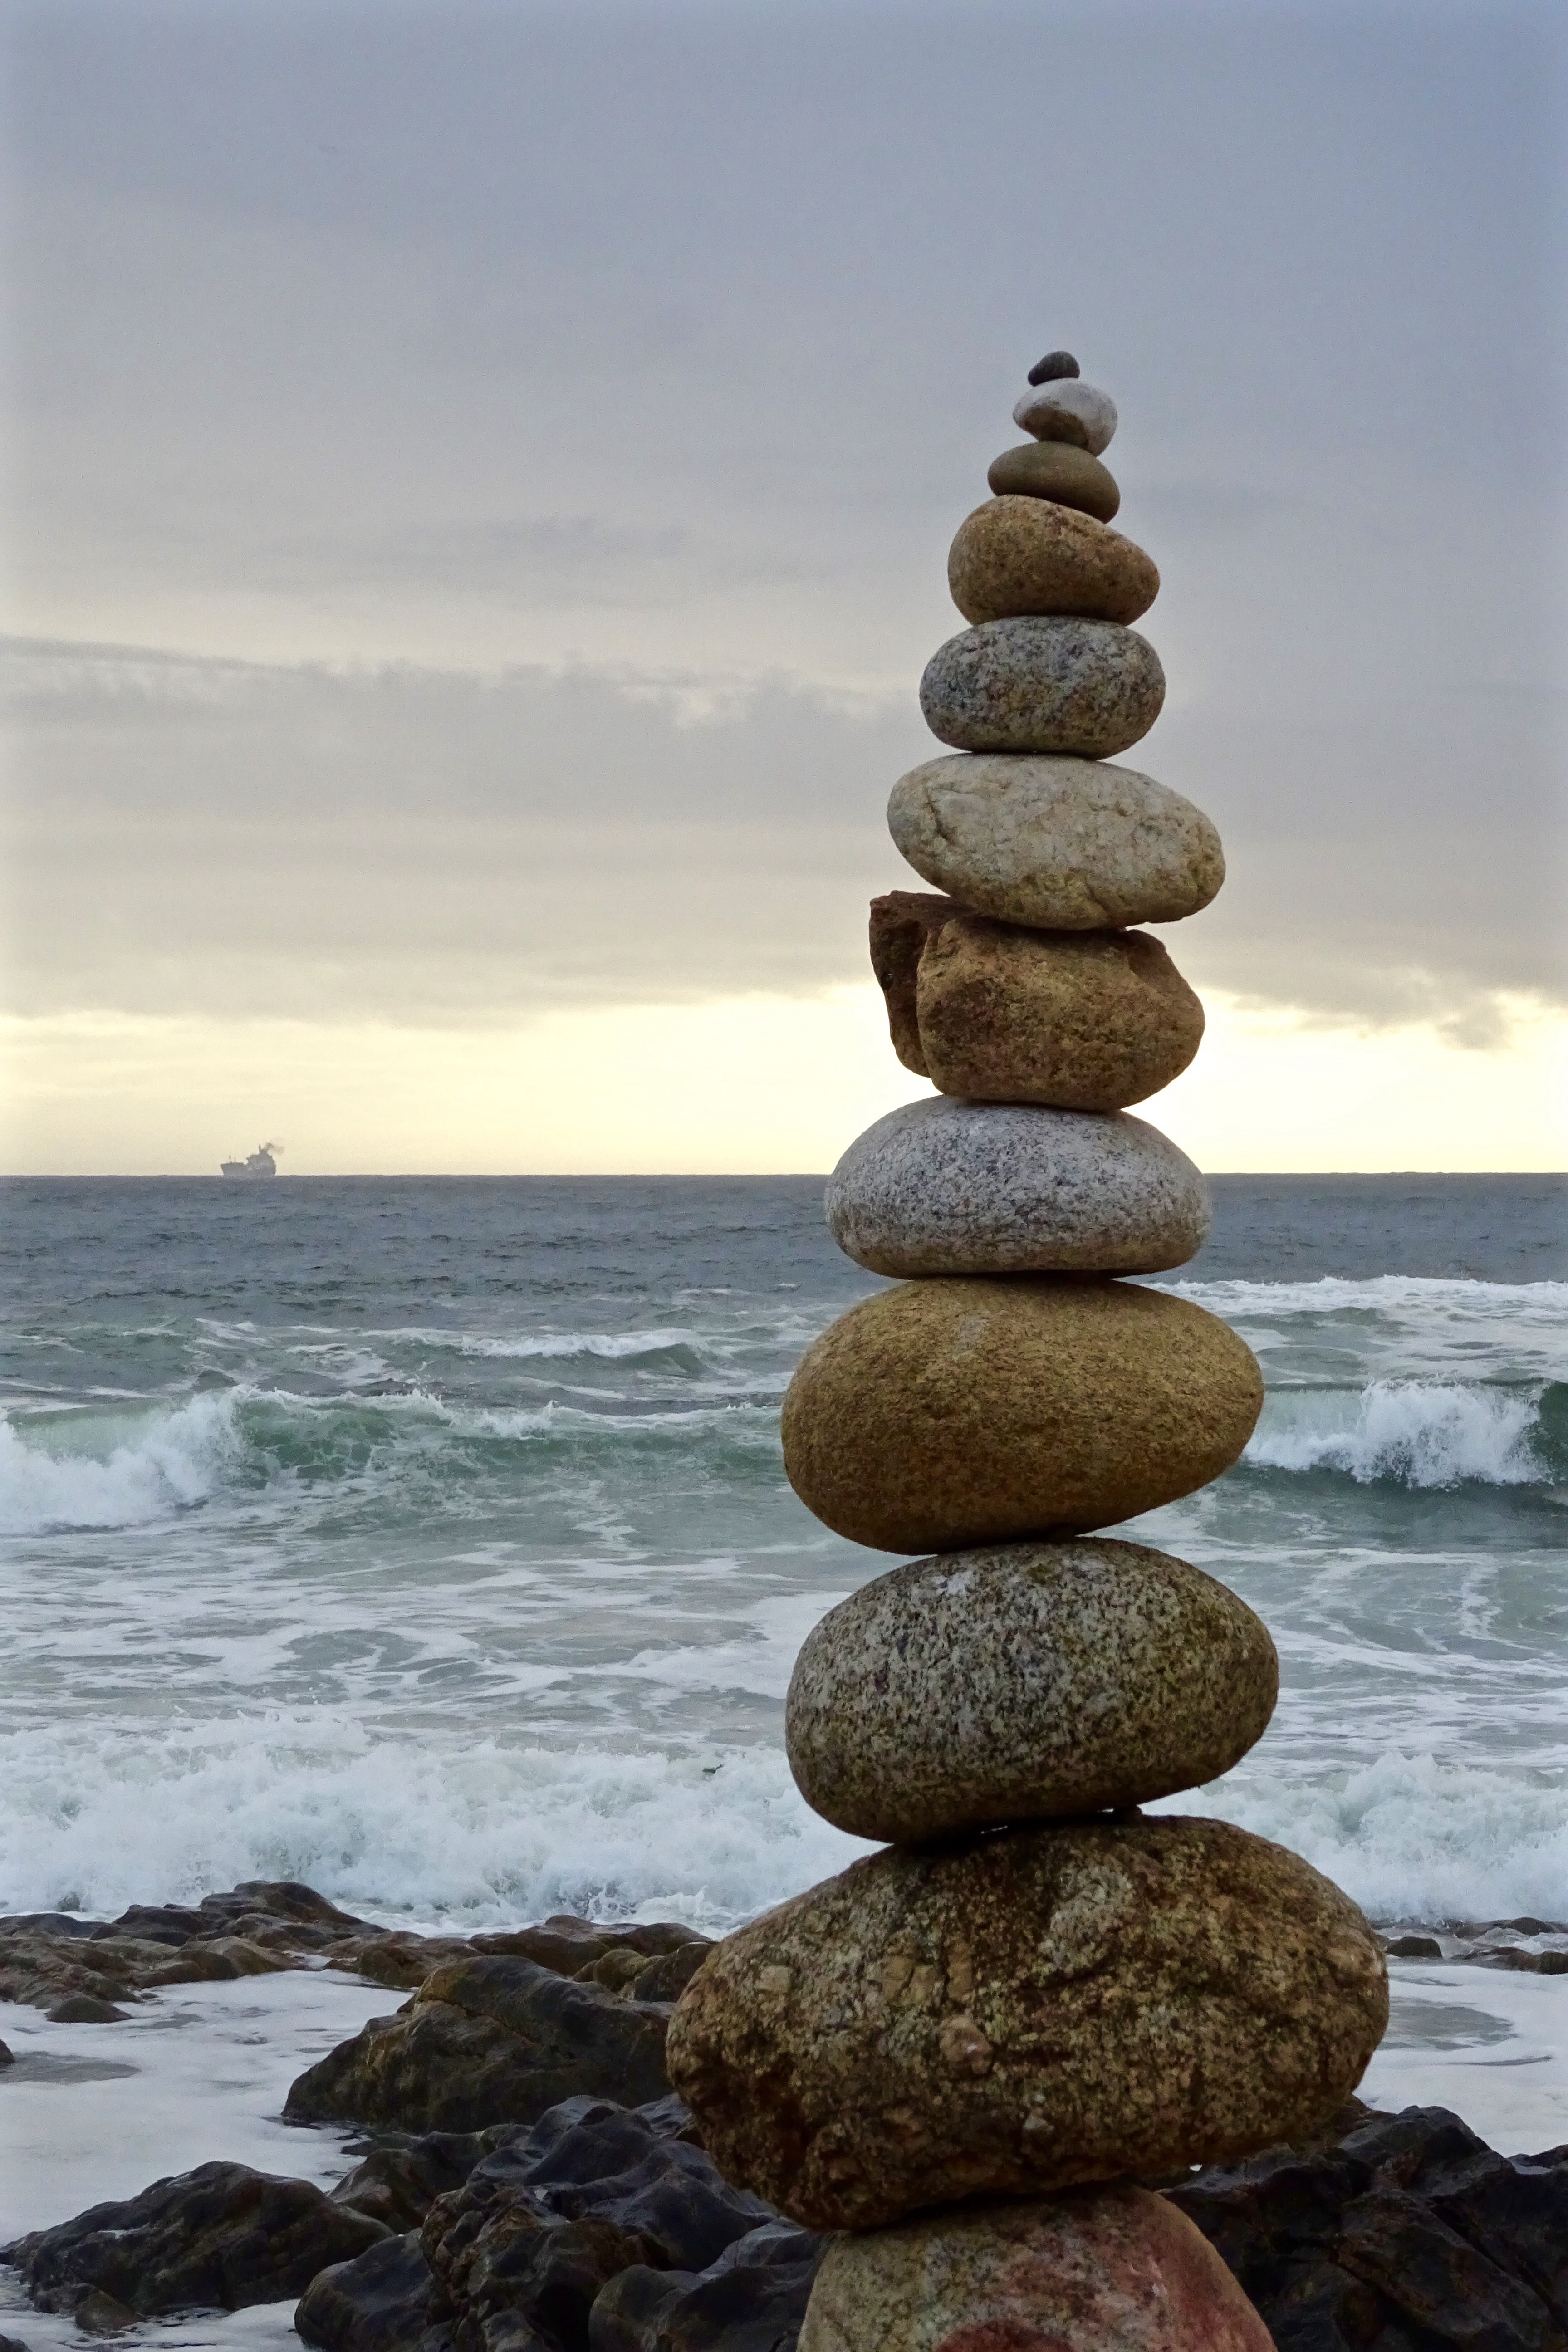
beach, sea, coast, water, sand, rock, ocean, morning, shore, wave, tower, material, body of water, temple, breakwater